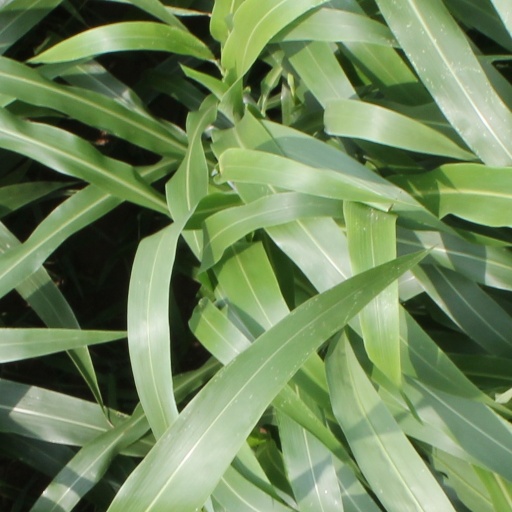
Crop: sorghum